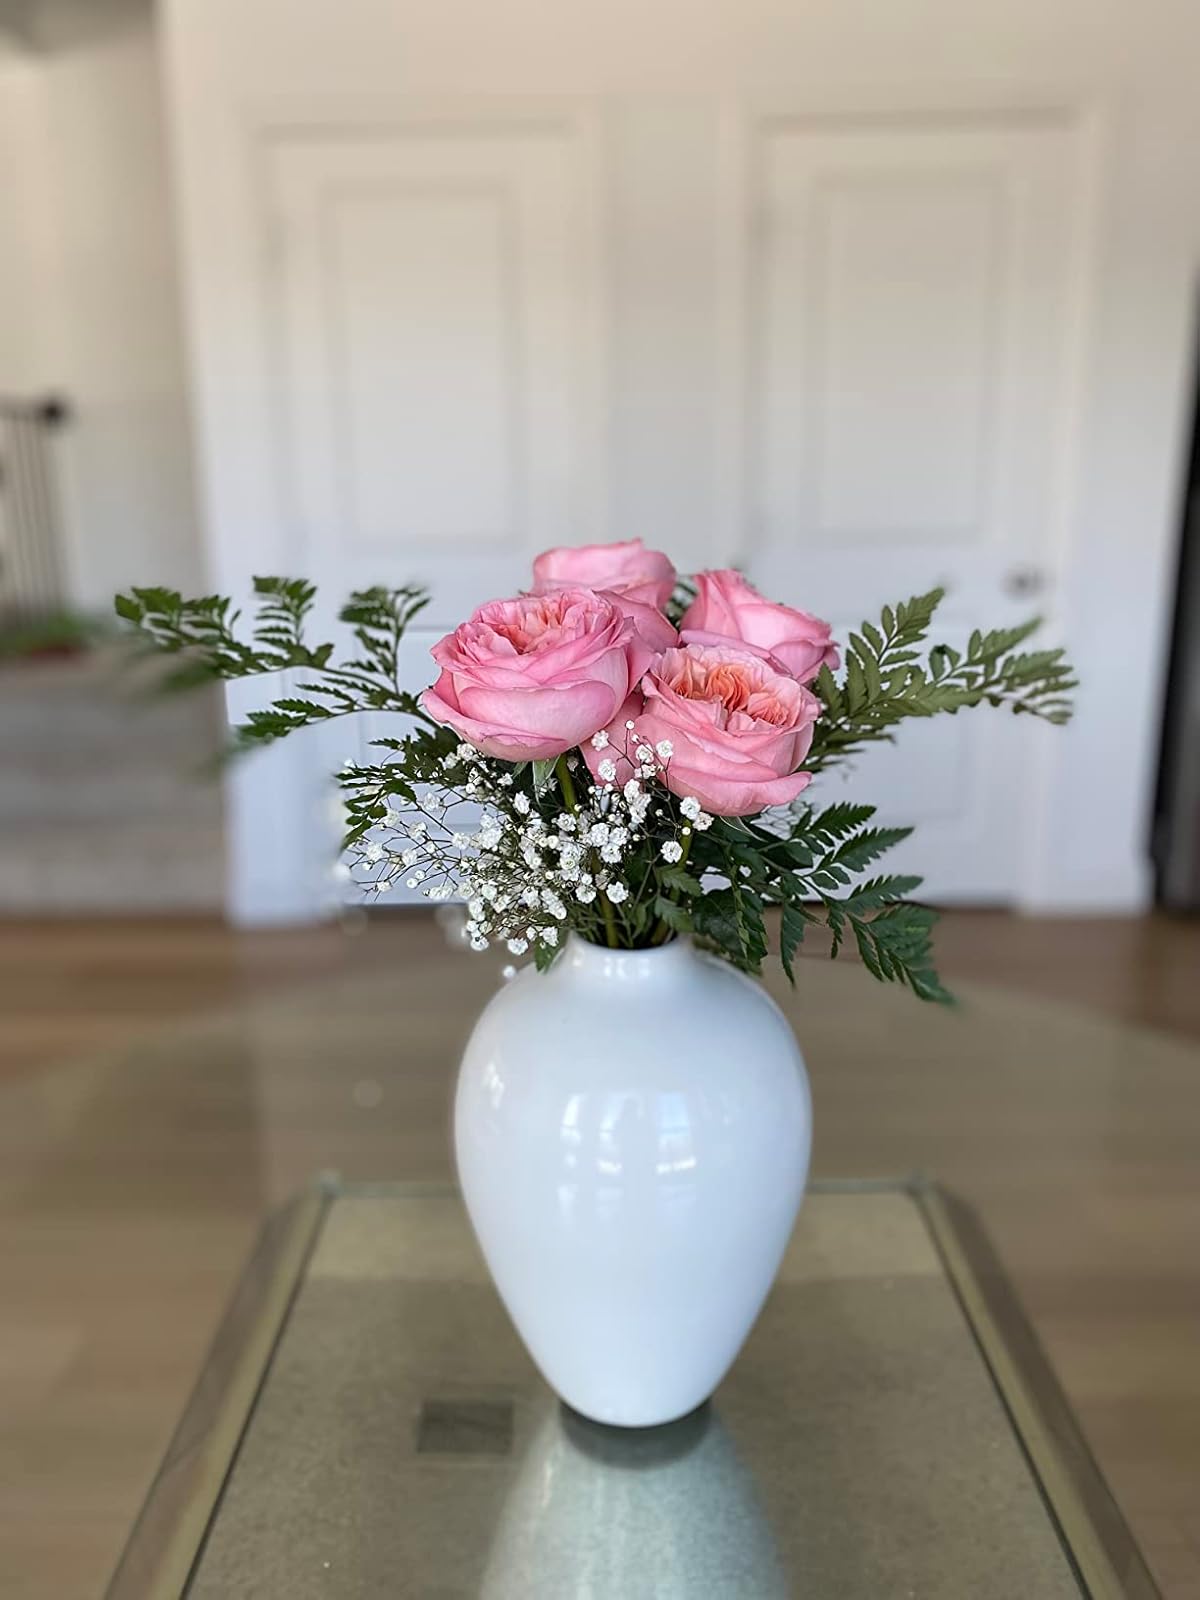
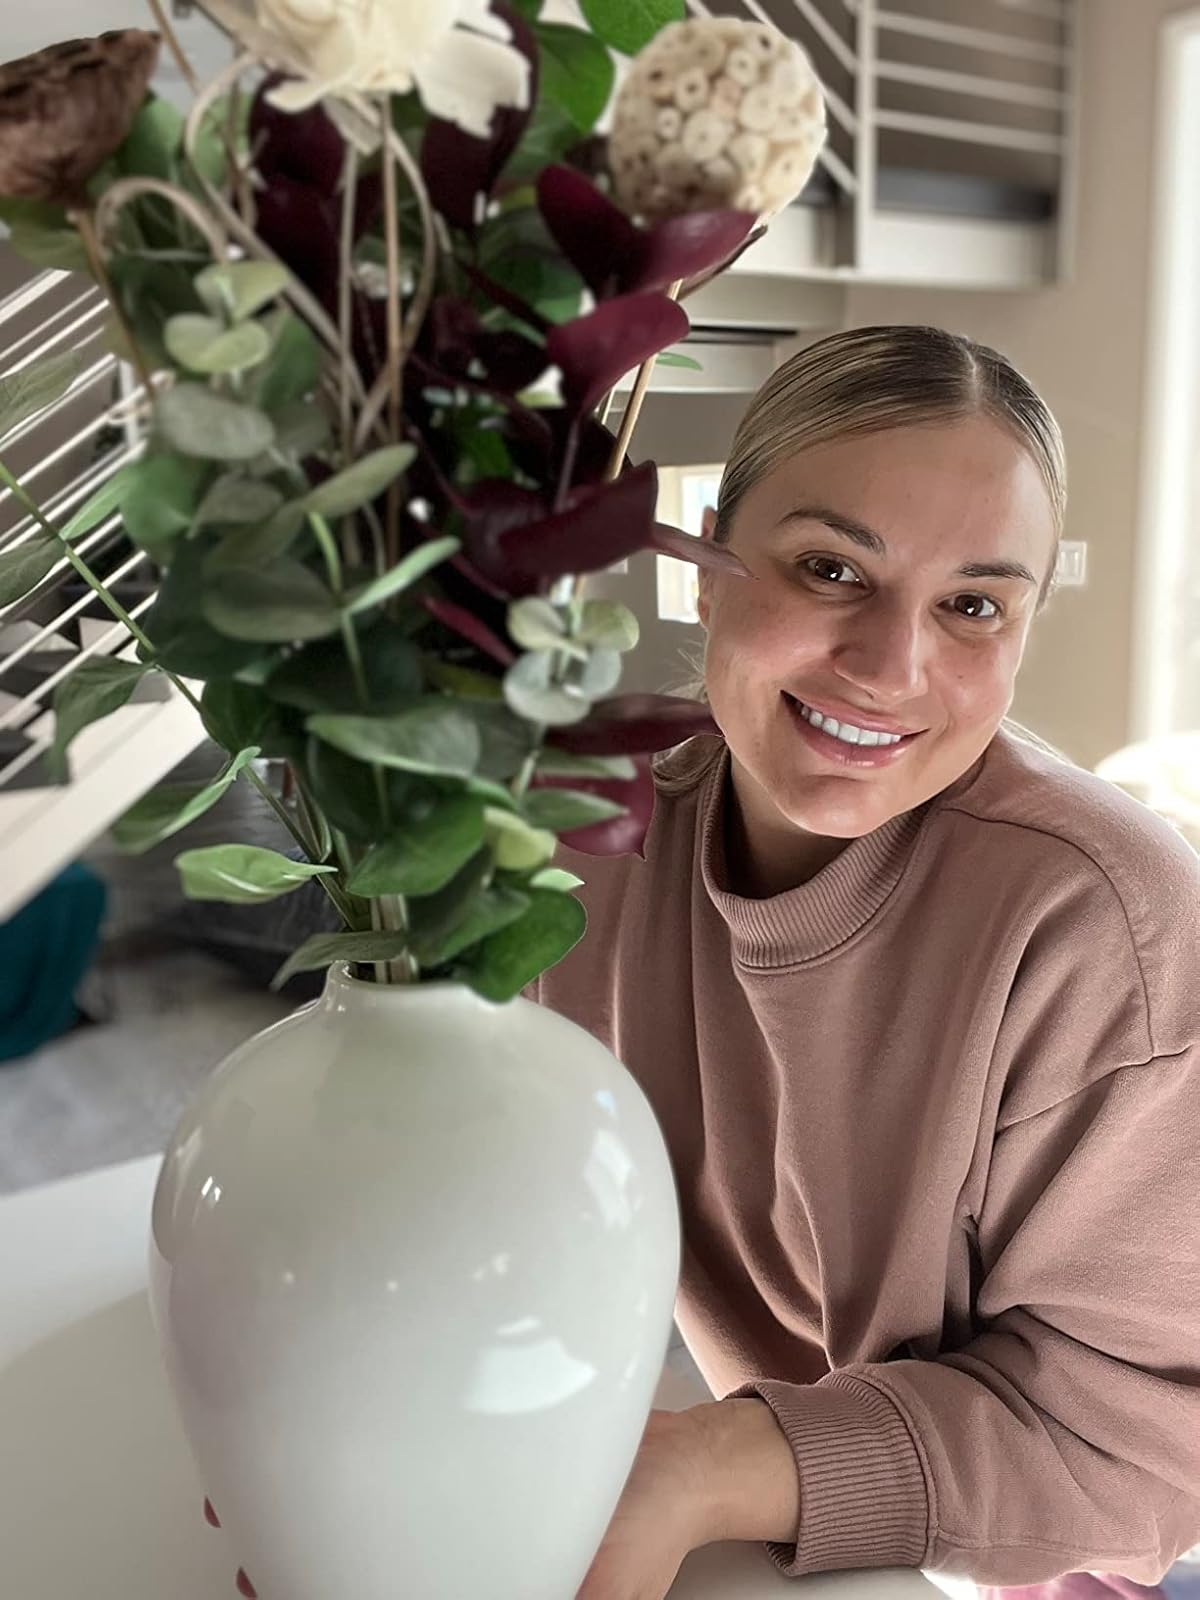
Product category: vase
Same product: yes